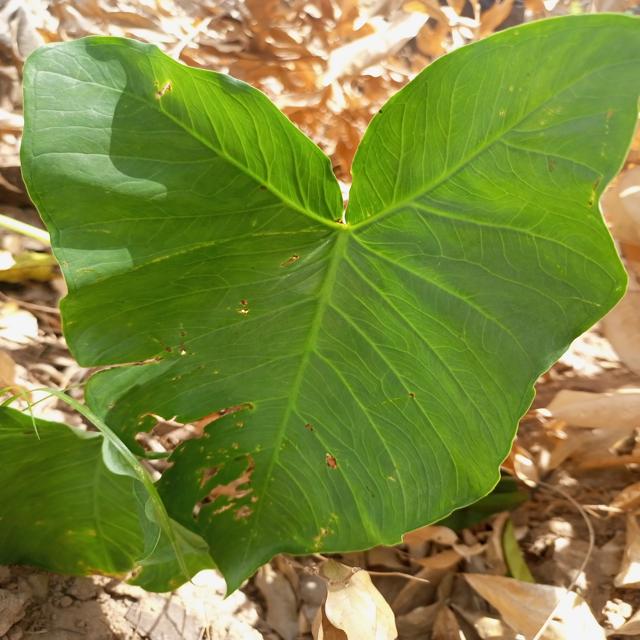
Label: Mid_Blight